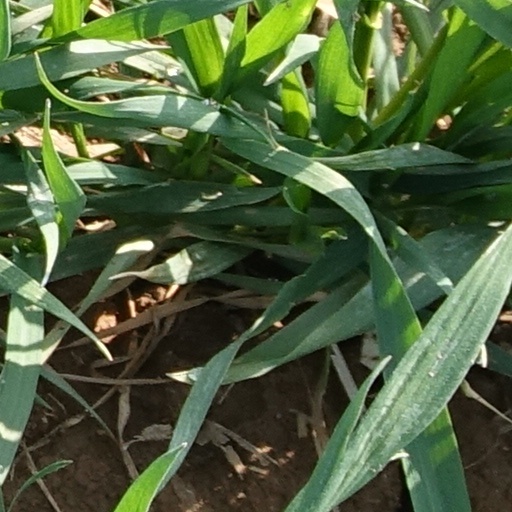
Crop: wheat